Nederland, Texas

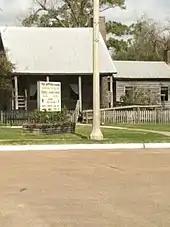
La Maison Des Acadiens house

The Dutch Windmill Museum is an authentic replica of a Dutch windmill and was created to honor the settlers from the Netherlands that founded Nederland. It was built in 1969 and contains donated items from Nederland's history. The museum is in Tex Ritter Park on Boston Avenue.